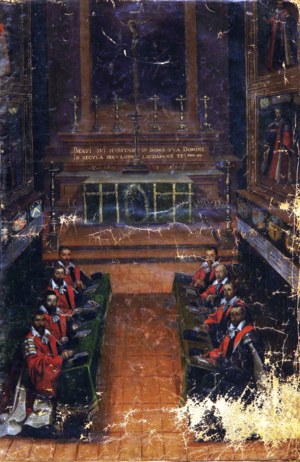
Ceci est une liste des capitouls de Toulouse, membres élus du capitoulat, le conseil municipal qui dirigea cette ville de la mise en place de cette institution, en 1147, à sa suppression, en 1790.